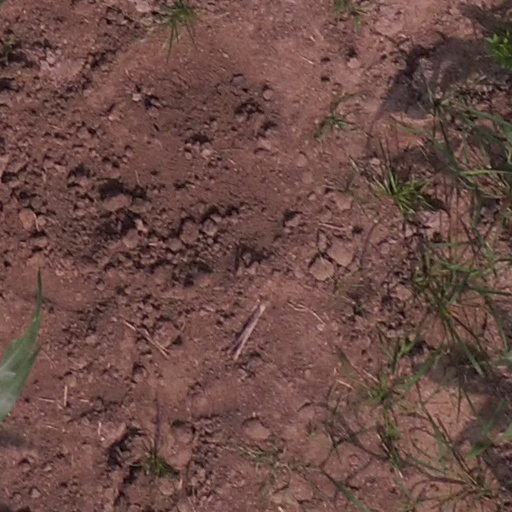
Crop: maize; corn